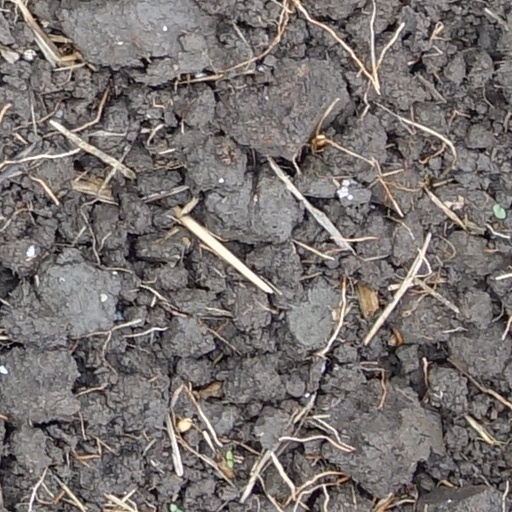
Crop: wheat